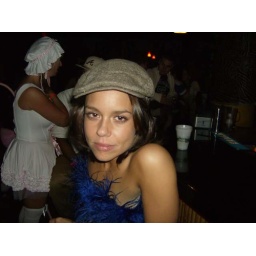
devil in a blue dress plus a hat